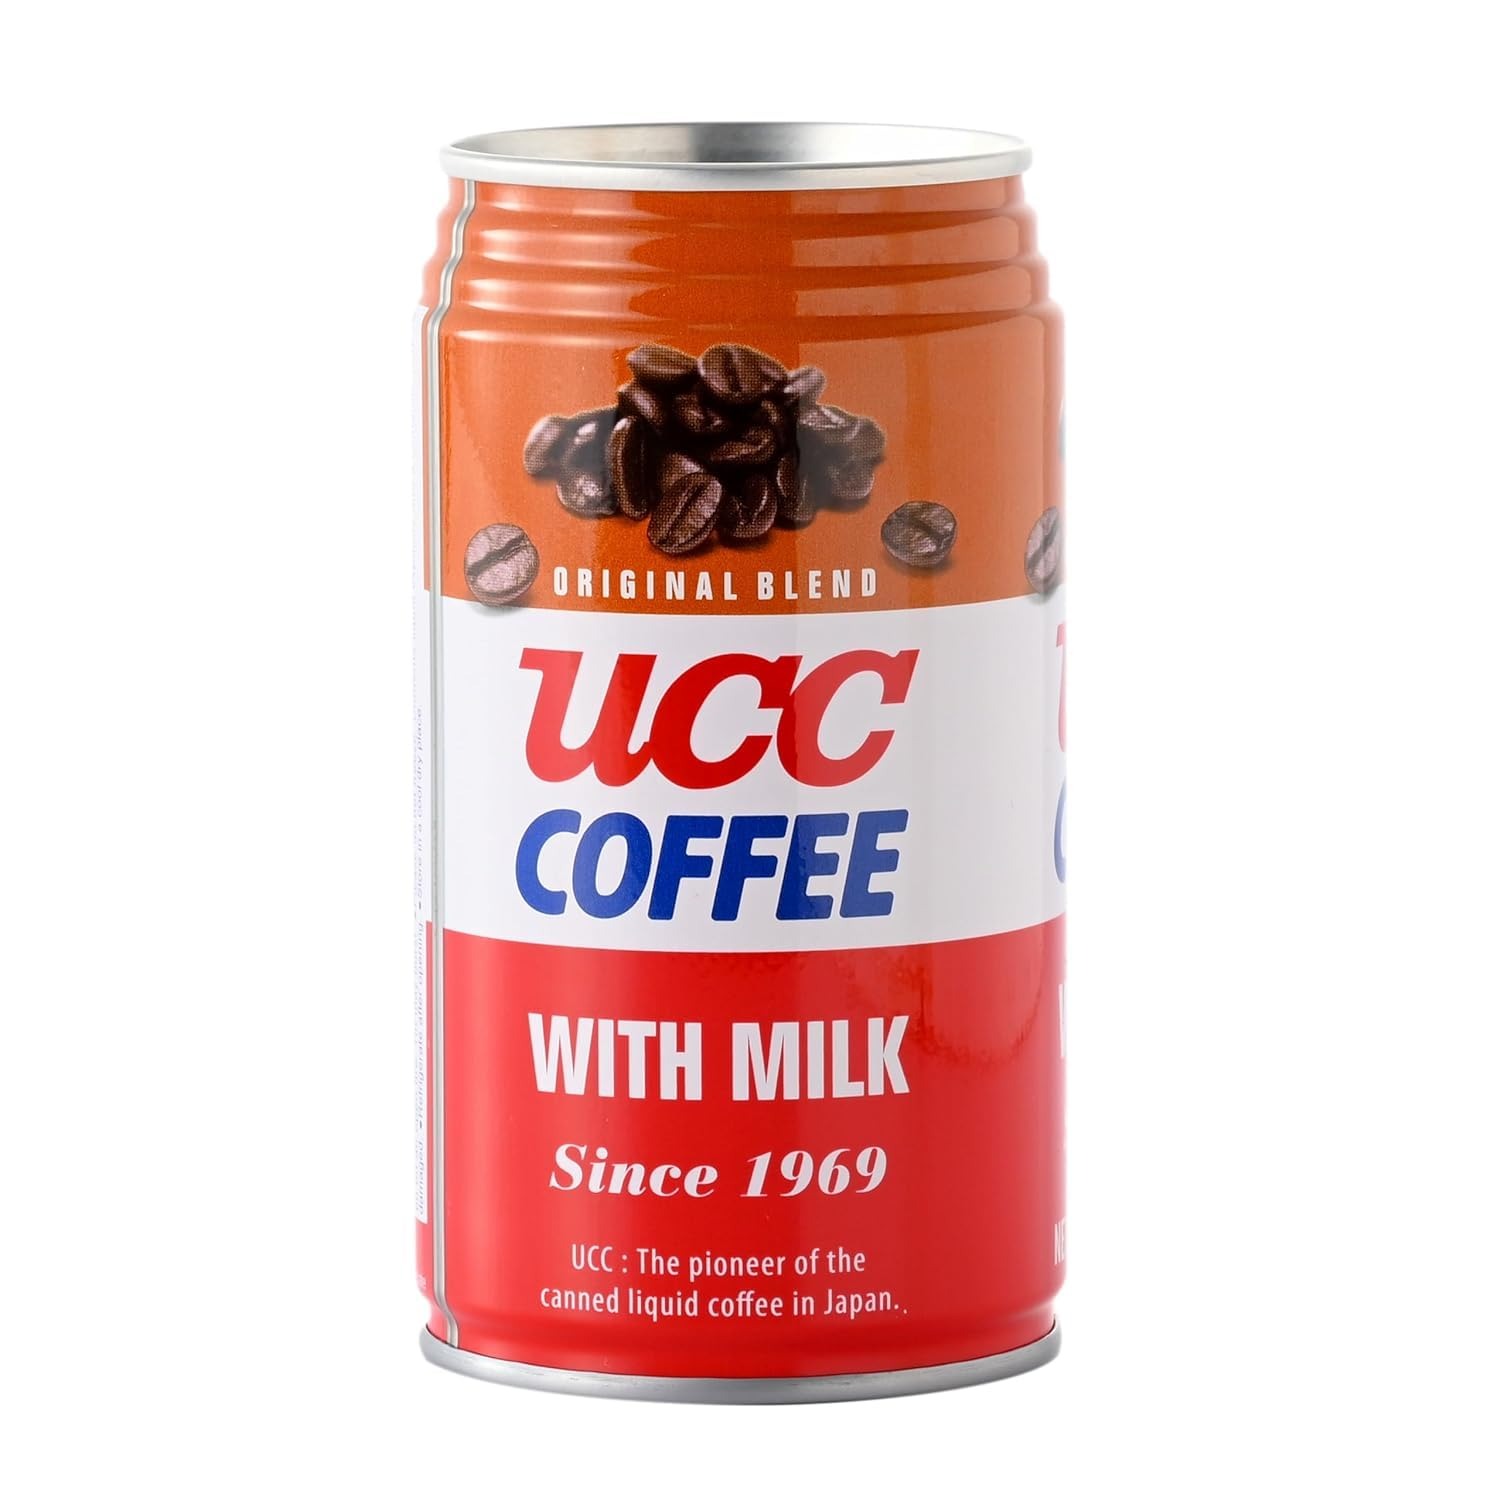
Item Name: UCC Original Blend Coffee With Milk, Ready To Drink Coffee, Imported from Japan, 11.3 oz (Pack of 6)
Bullet Point 1: RICH FLAVOR: 100% freshly ground coffee beans with milk and sugar. The perfect balance of coffee and milk.
Bullet Point 2: READY TO DRINK COFFEE: enjoy straight out of the can, pour over ice, or warm up in your favorite mug.
Bullet Point 3: SECRET OF 3 COLORS: The tricolor packaging has been the face of UCC Milk Coffee since its launch in 1969 in Japan. These three colors represent coffee; brown represents "roasted coffee beans," white represents "coffee flowers," and red represents "ripe coffee cherry".
Bullet Point 4: ALL NATURAL: No artificial flavor/color/sweetener used.
Bullet Point 5: INGREDIENTS: Water, Sugar, Skim milk powder, Coffee, Whole milk powder, Sucrose fatty acid esters. CONTAINS MILK .
Product Description: Item is boxed to protect contents inside
Value: 67.8
Unit: Fl Oz

Price: 2.98